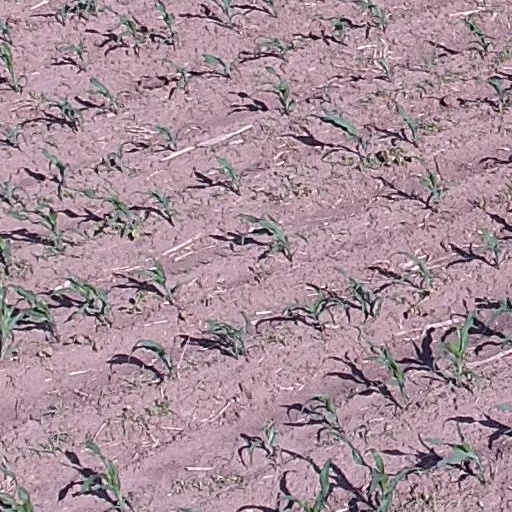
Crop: maize; corn